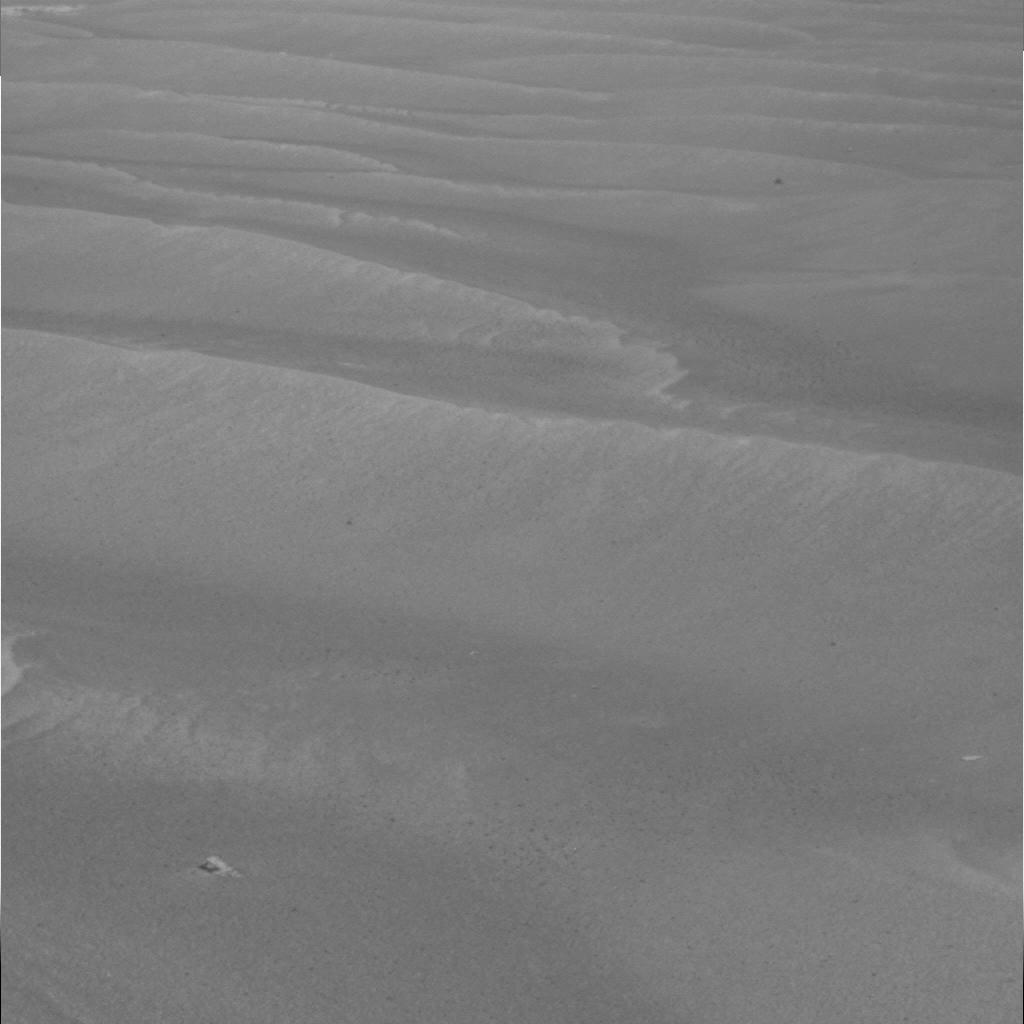
Surface features visible: Dunes/Ripples, Soil, Nearby Surface